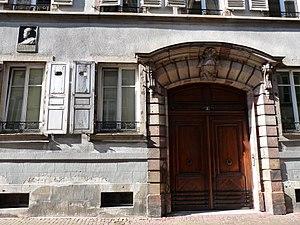
Portrait de Louis Pasteur réalisé par le graveur Henri Auguste Jules Patey (1855-1930) pour une plaque en bronze apposée à Strasbourg, au 3, rue des Veaux, une maison dans laquelle il vécut quelques années.